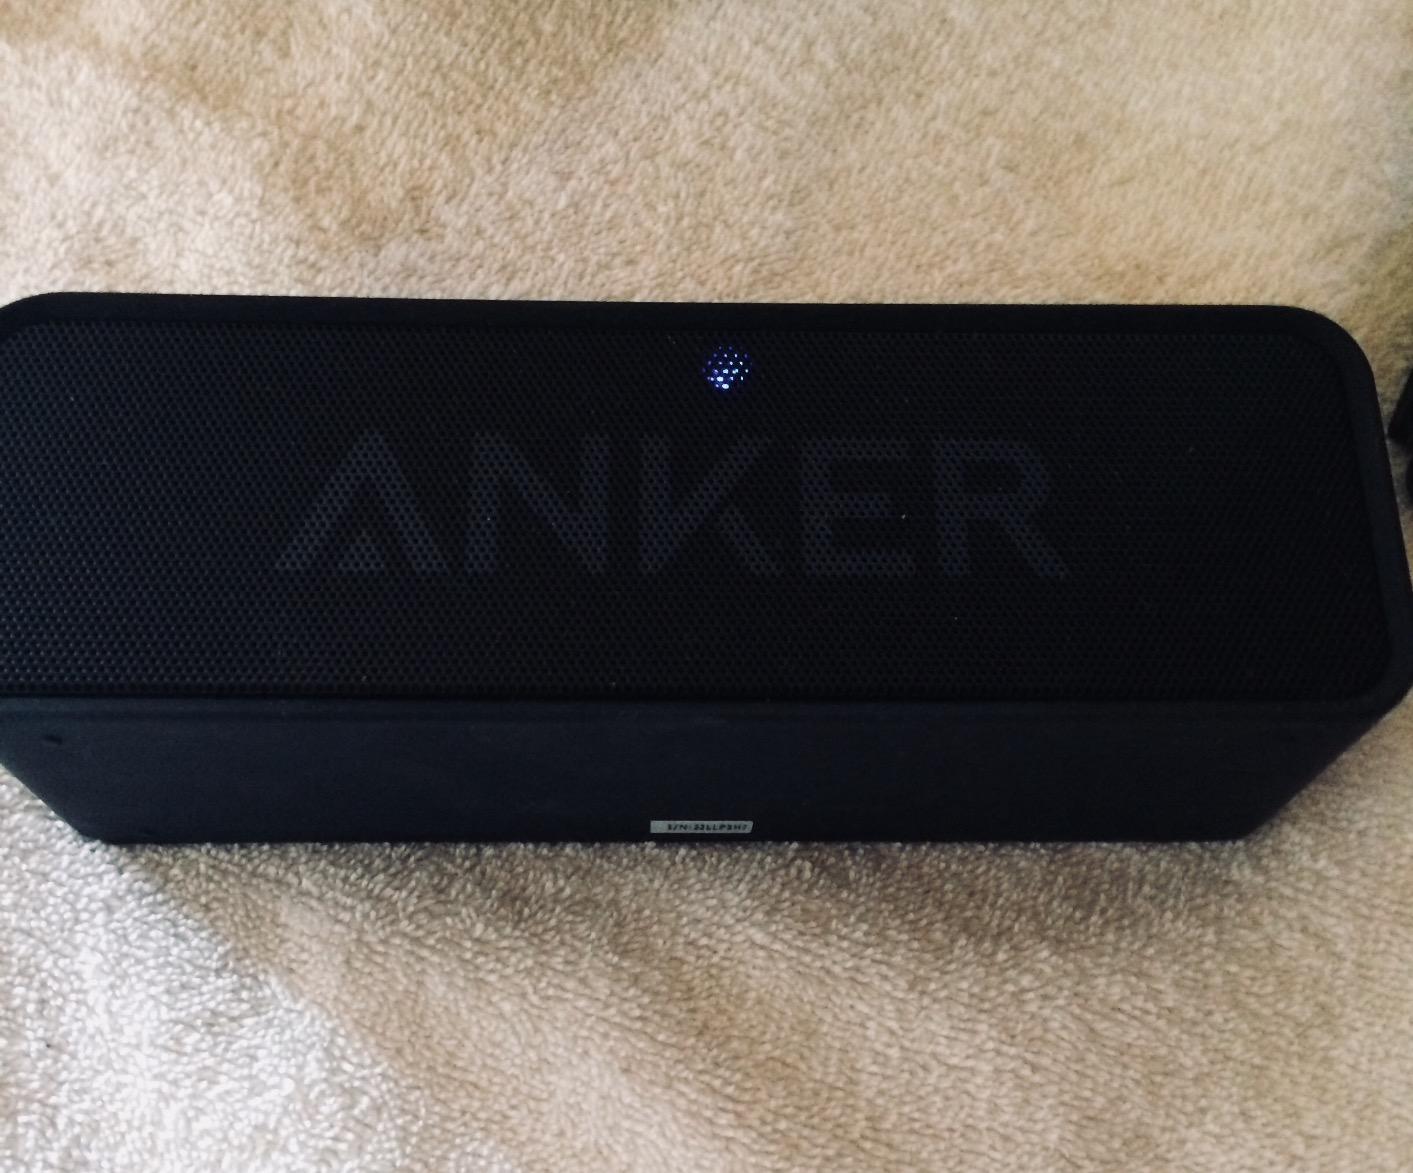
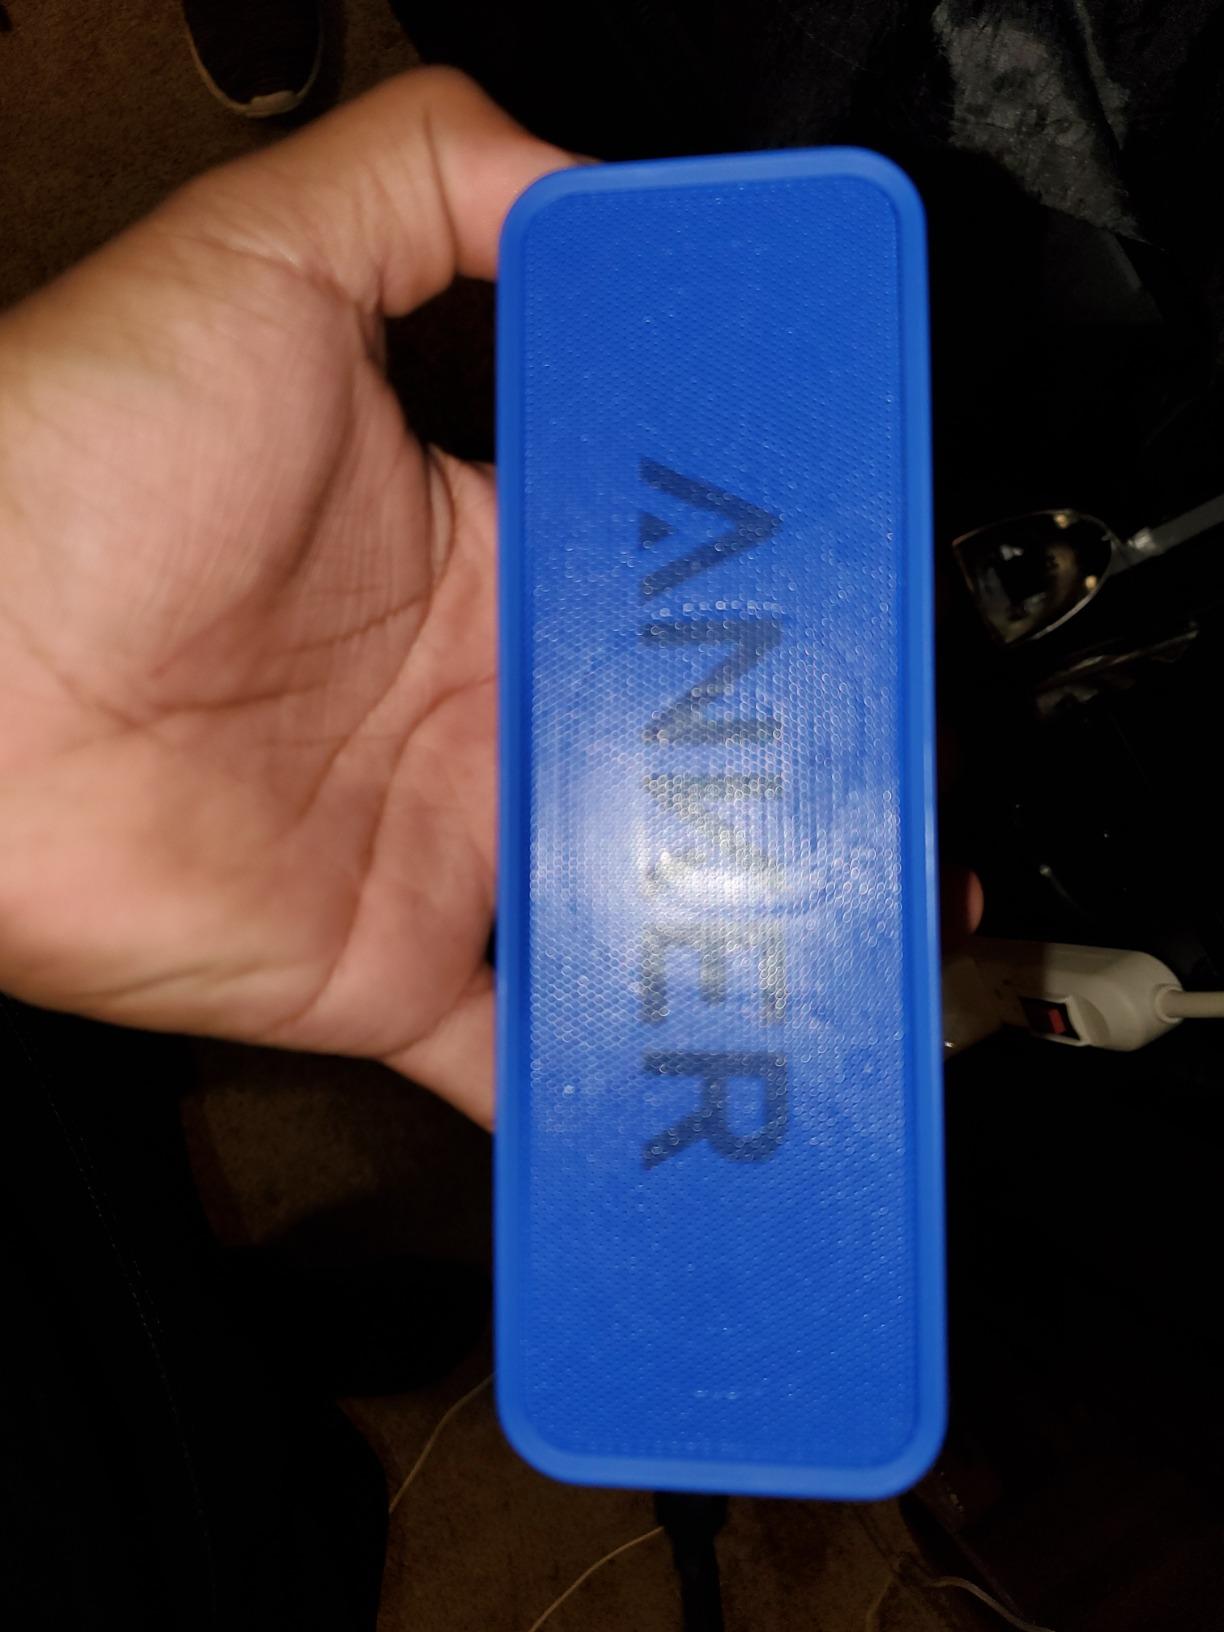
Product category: speaker
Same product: no